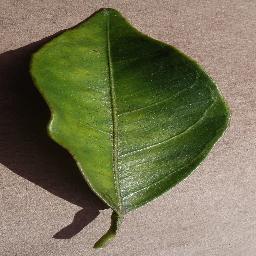
Label: Orange___Haunglongbing_(Citrus_greening)